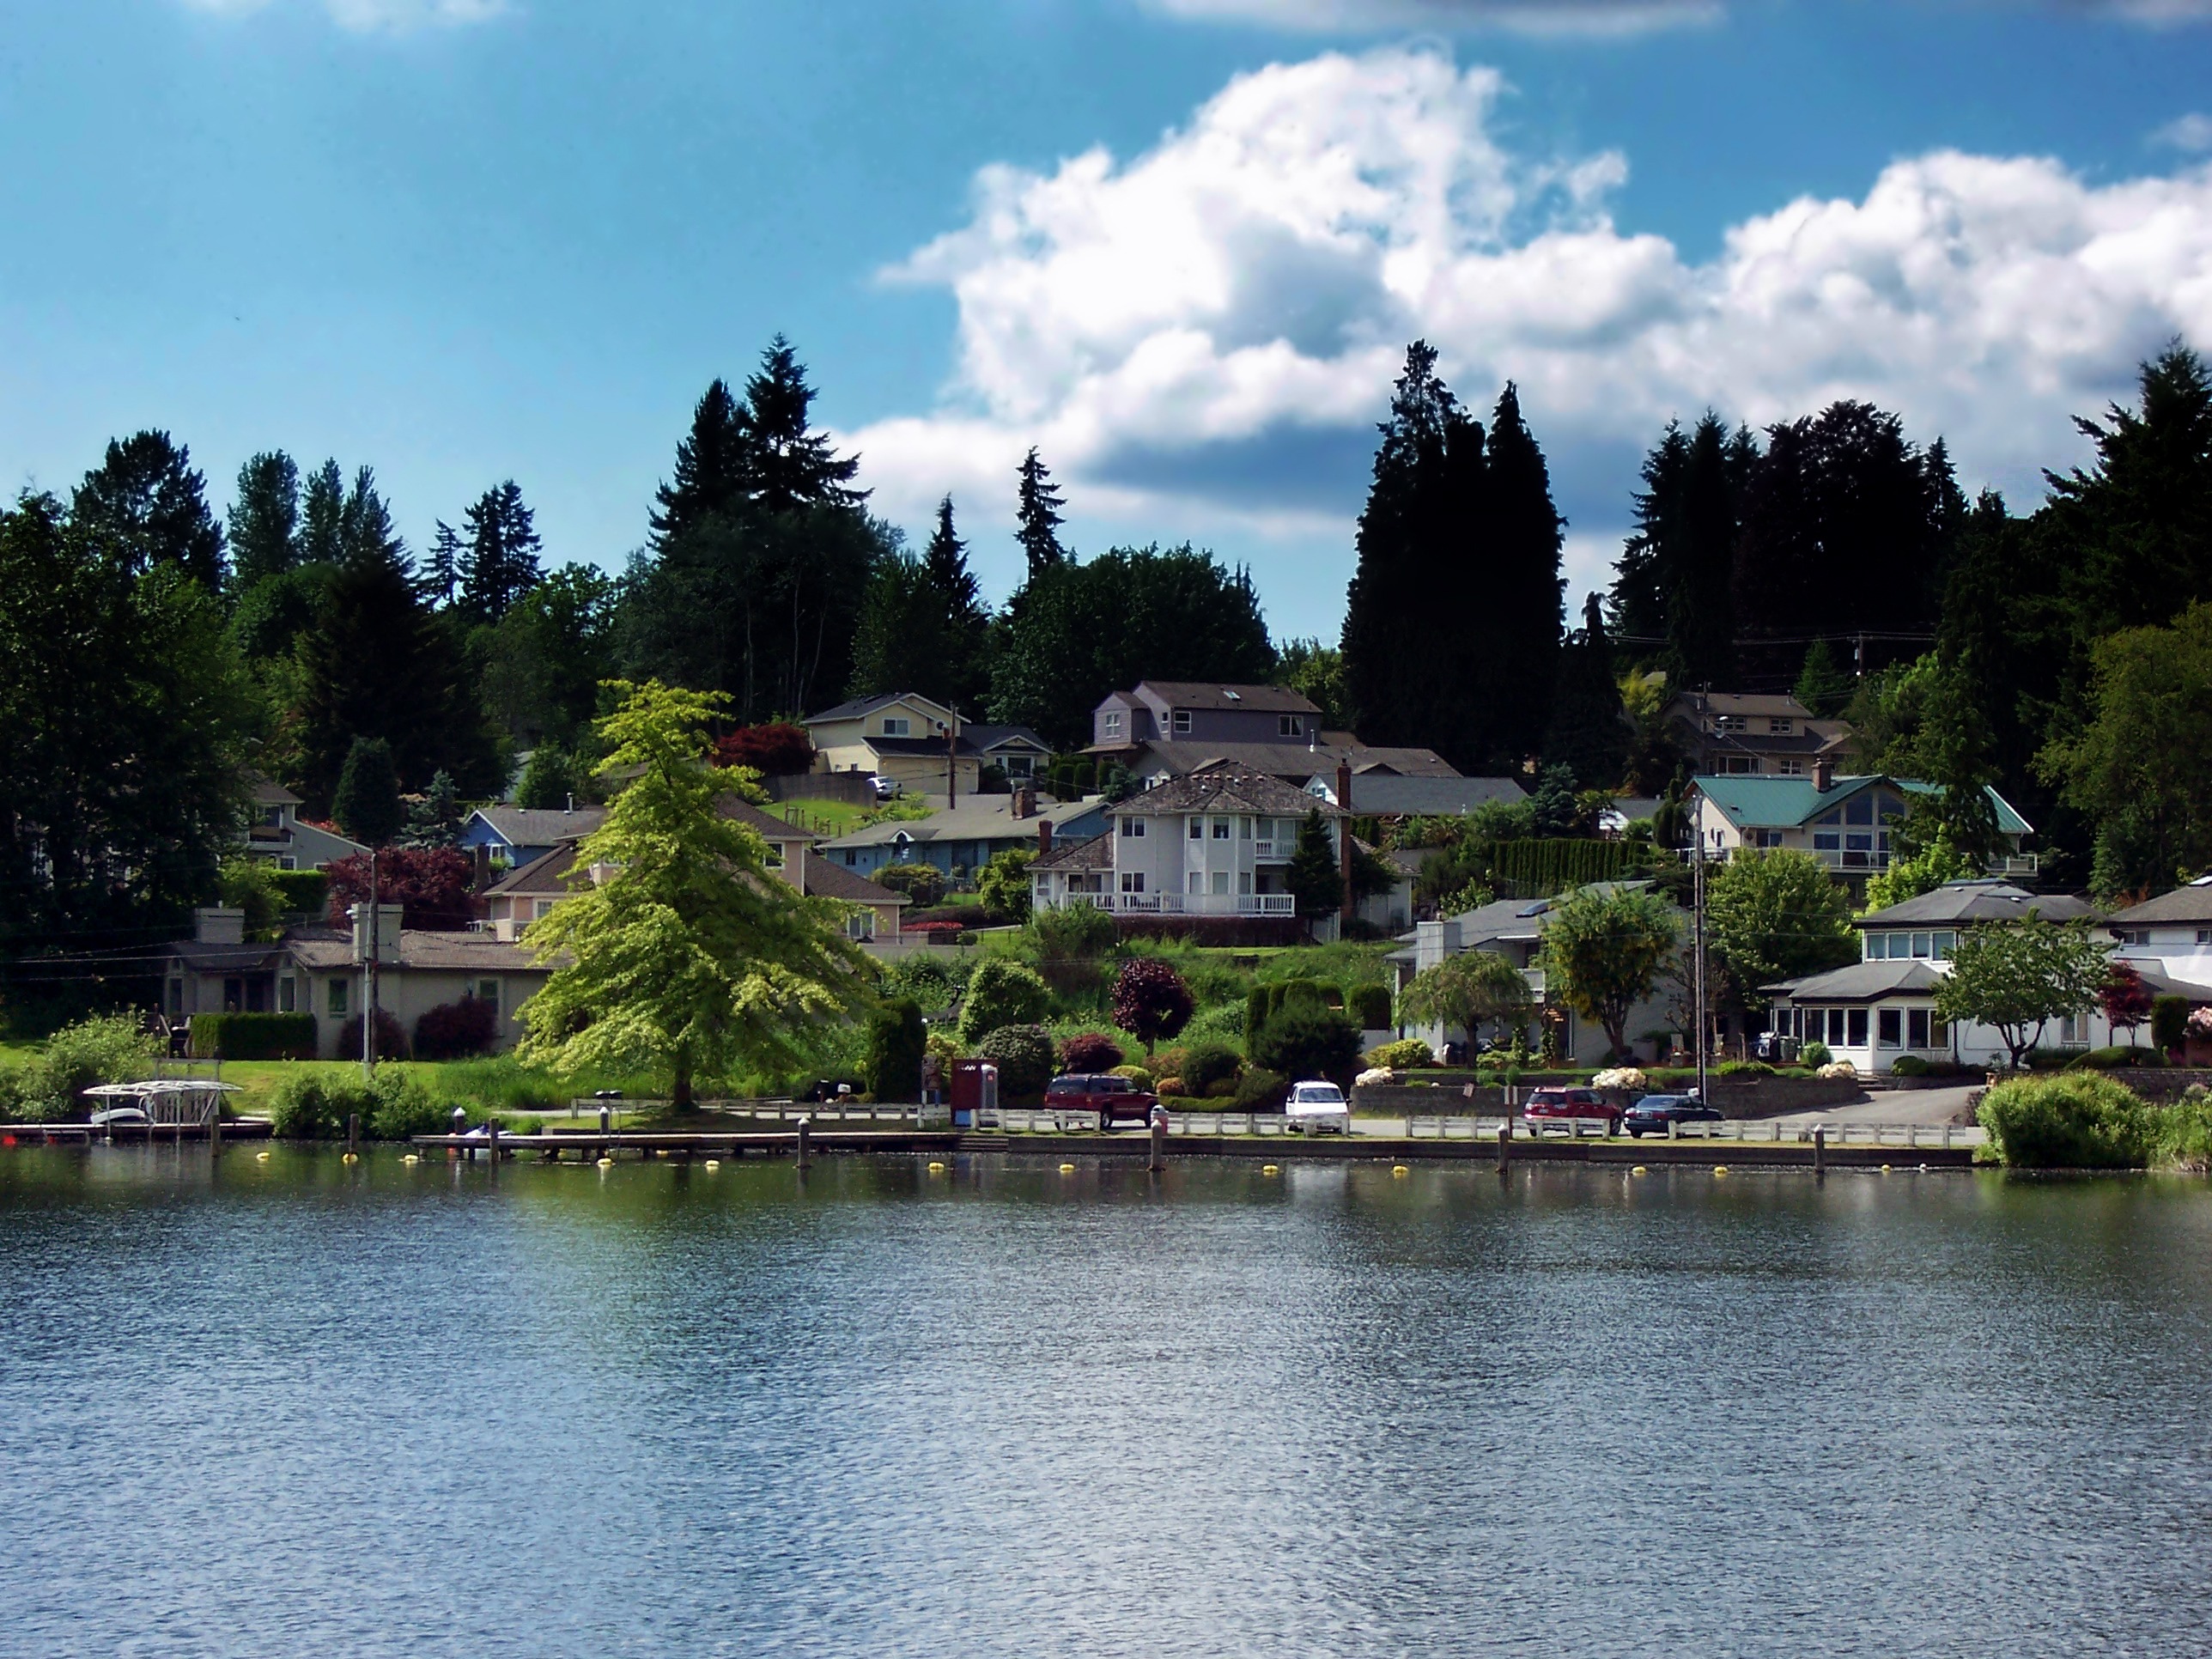
tree, water, mountain, architecture, sky, flower, lake, river, summer, vacation, pond, reflection, scenic, park, washington, trees, clouds, houses, reflections, lake stevens